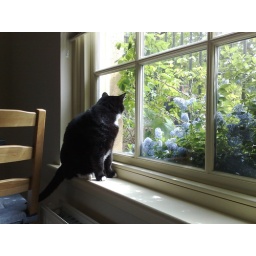
cat in the office